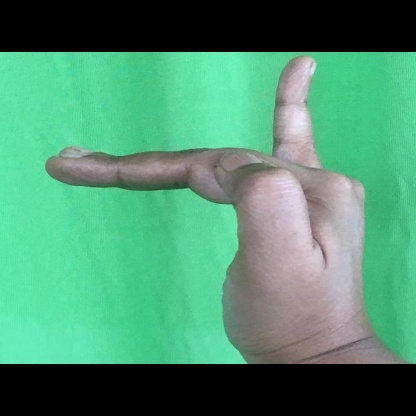
Mudra: Hamsapaksha